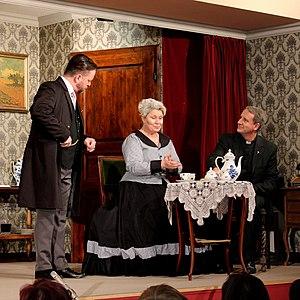
Arsenic et vieilles dentelles est une pièce de théâtre américaine de Joseph Kesselring, créée à Broadway en 1941.